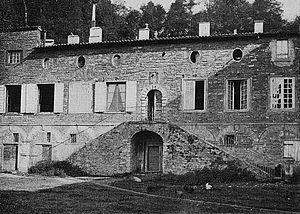
Dictionnaire illustré des communes du département du Rhône. Tome 1 / par MM. E. de Rolland et D. Clouzet.
Fontaines-Saint-Martin est une commune française, située dans la métropole de Lyon en région Auvergne-Rhône-Alpes.